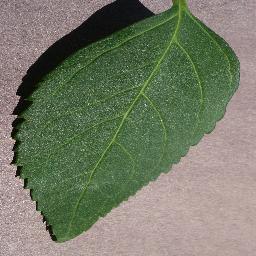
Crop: cherry
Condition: (including_sour)_healthy